King of Sumer and Akkad

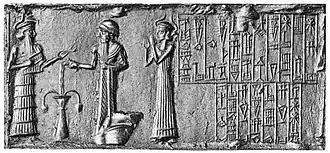
Cylindrical seal of Shulgi of Ur (r. c. 2094–2047 BC). The inscription reads "To Nuska, supreme minister of Enlil, his king, for the life of Shulgi, strong hero, King of Ur, King of Sumer and Akkad".

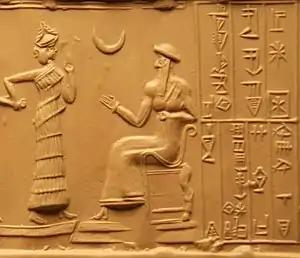
Depiction of an enthroned Ur-Nammu of Ur (r. 2112–2095 BC) from one of his cylindrical seals. Ur-Nammu introduced the title of King of Sumer and Akkad to assert his rule over the entirety of lower Mesopotamia.

King of Sumer and Akkad (Sumerian: "lugal-ki-en-gi-ki-uri", Akkadian: "šar māt Šumeri u Akkadi") was a royal title in Ancient Mesopotamia combining the titles of "King of Akkad", the ruling title held by the monarchs of the Akkadian Empire (2334–2154 BC) with the title of "King of Sumer". The title simultaneously laid a claim on the legacy and glory of the ancient empire that had been founded by Sargon of Akkad (r. 2334–2279 BC) and expressed a claim to rule the entirety of lower Mesopotamia (composed of the regions of Sumer in the south and Akkad in the north). Despite both of the titles "King of Sumer" and "King of Akkad" having been used by the Akkadian kings, the title was not introduced in its combined form until the reign of the Neo-Sumerian king Ur-Nammu ( 2112–2095 BC), who created it in an effort to unify the southern and northern parts of lower Mesopotamia under his rule. The older Akkadian kings themselves might have been against linking Sumer and Akkad in such a way.